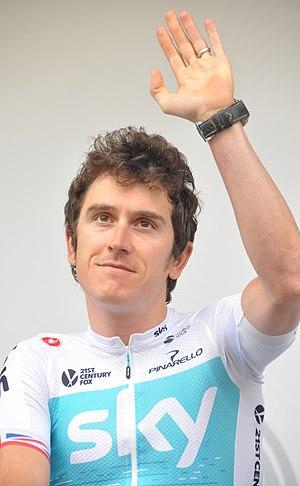
Les Gallois sont une nation et un groupe ethnique d'autochtones du Pays de Galles. Ils sont un peuple celtique qui parlent traditionnellement la langue galloise. La plupart des Gallois sont des citoyens britanniques.